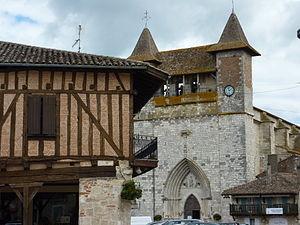
Villeréal est une commune du Sud-Ouest de la France, située dans le département de Lot-et-Garonne.